Lemvig

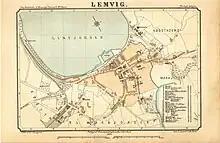
Map of Lemvig from 1902 from J.P. Trap's "Kongeriget Danmark".

In 1850 the towns population was about 860, but by 1911 had ballooned to 3,835. By the turn of the 20th century, a number of businesses had been established in the town, including a tobacco factory, brickworks, steam mill, and a printing house. Three newspapers were in circulation: the "Levig Avis", the "Lemvig Daglad", and the "Lemvig Folkeblad".